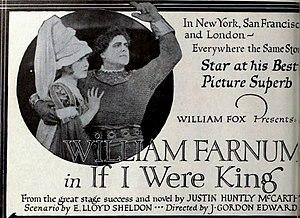
May Clarke, née le 1ᵉʳ mai 1892 à Langdon et morte le 24 janvier 1970 à Los Angeles, est une actrice américaine, connue comme Betty Ross Clarke.